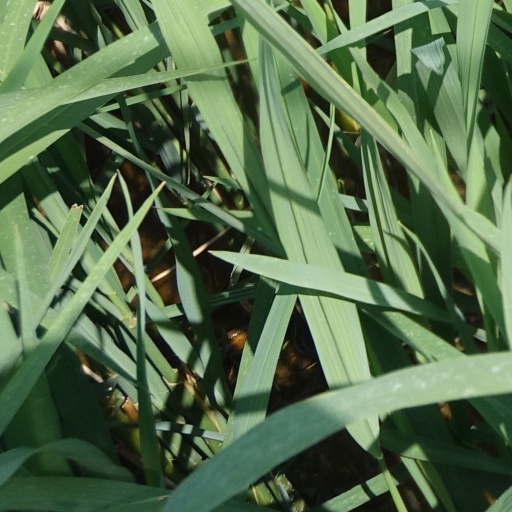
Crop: rice